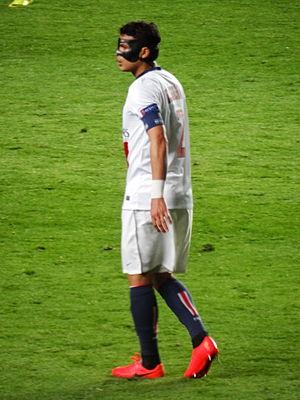
Thiago Emiliano da Silva, plus connu sous le nom de Thiago Silva, né le 22 septembre 1984 à Rio de Janeiro, au Brésil, est un footballeur international brésilien qui évolue actuellement en Premier League au poste de défenseur central a Chelsea. Il possède la nationalité française depuis le 15 mars 2019.